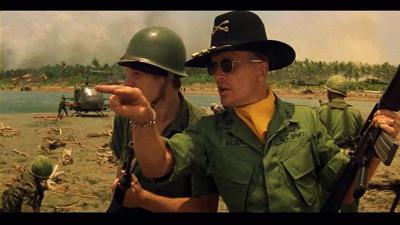
回答: わかる?おまえの軍隊あっち!んでもって敵!